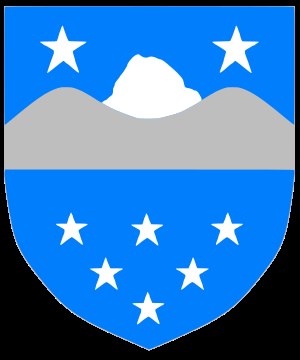
Qeqqata Kommune
Kommunevåben
Qeqqata Kommune er en grønlandsk kommune, som blev oprettet den 1. januar 2009 ved en sammenlægning af af de to tidligere kommuner Sisimiut og Maniitsoq Kommune. Ved reformen kom også den tidligere amerikanske flyvestation Kangerlussuaq under kommunen. Flyvestationen var tidligere uden for almindelig kommunal inddeling.